Leslie Groves

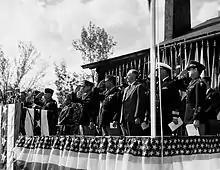
Men in suits and uniforms stand on a dais decorated with bunting and salute.

In 1943, the Manhattan District became responsible for collecting military intelligence on Axis atomic research. Groves created Operation Alsos, special intelligence teams that would follow in the wake of the advancing armies, rounding up enemy scientists and collecting what technical information and technology they could. Alsos teams ultimately operated in Italy, France and Germany. The security system resembled that of other engineer districts. The Manhattan District organized its own counterintelligence which gradually grew in size and scope, but strict security measures failed to prevent the Soviets from conducting a successful espionage program that stole some of its most important secrets.